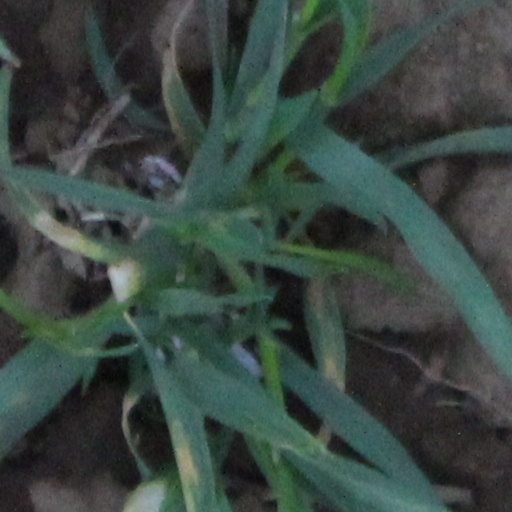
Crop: wheat